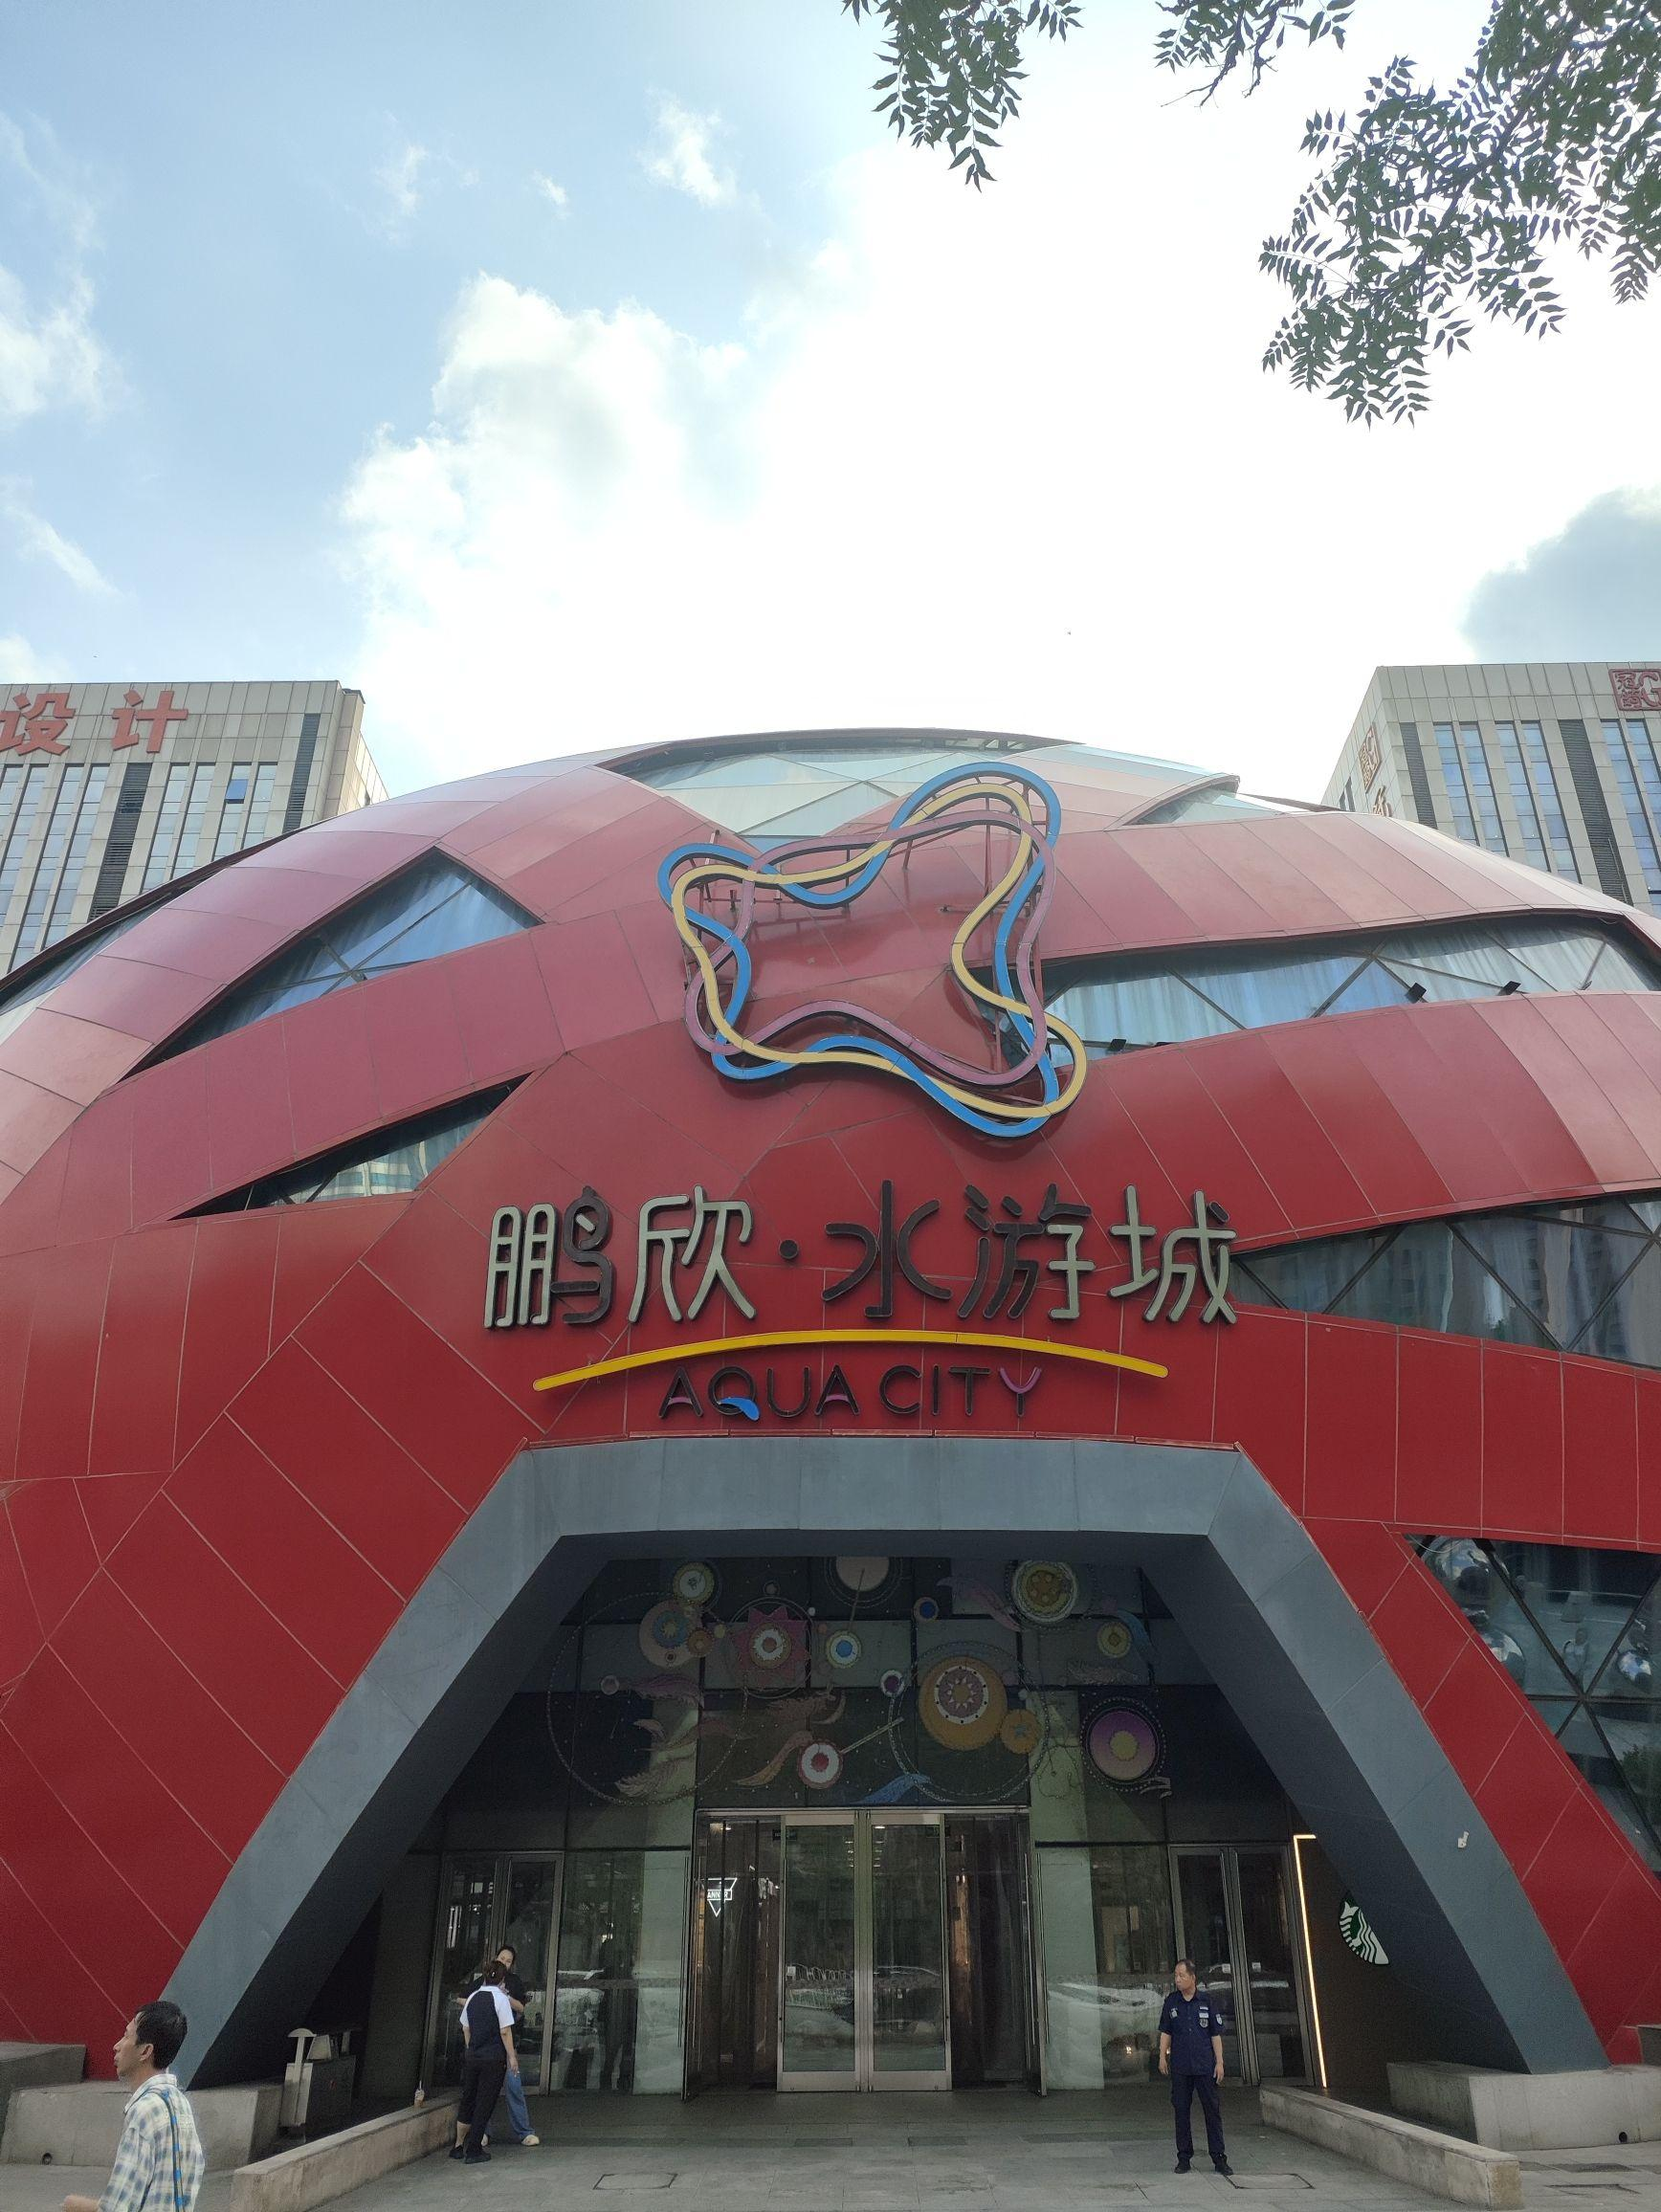
地标名称：鹏欣·水游城
所在城市：天津市·红桥区